Bicester Village railway station

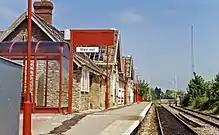
Bicester Town station in 1992.

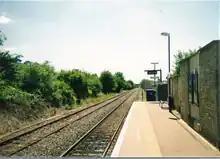
Bicester Town station in 2010.

Network SouthEast reopened the station as "Bicester Town" on 11 May 1987, as the terminus of the Oxford to Bicester Line. From May 2009, First Great Western and Oxfordshire County Council branded the line "The Bicester Link". Since then, operation of the line has been transferred from FGW to Chiltern Railways.